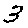
Label: 3